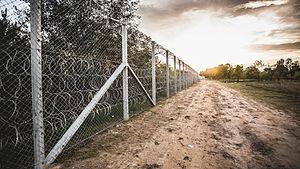
La barrière frontalière du Sud de la Hongrie est une clôture renforcée et une barrière frontalière construite à partir de juillet 2015 par la Hongrie, afin d'empêcher ce que le gouvernement nomme immigration illégale depuis le sud. Elle est achevée en octobre 2015 en ce qui concerne la frontière avec la Serbie et la Croatie.
L’agence européenne de garde-frontières et de garde-côtes, appelée communément Frontex, est l'agence de l'Union européenne chargée du contrôle et de la gestion des frontières extérieures de l'espace Schengen.